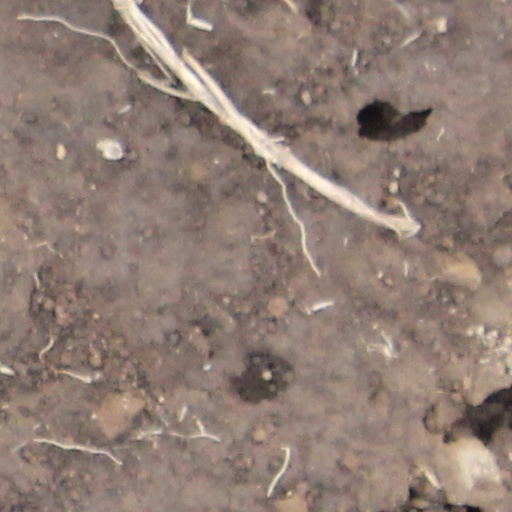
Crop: wheat